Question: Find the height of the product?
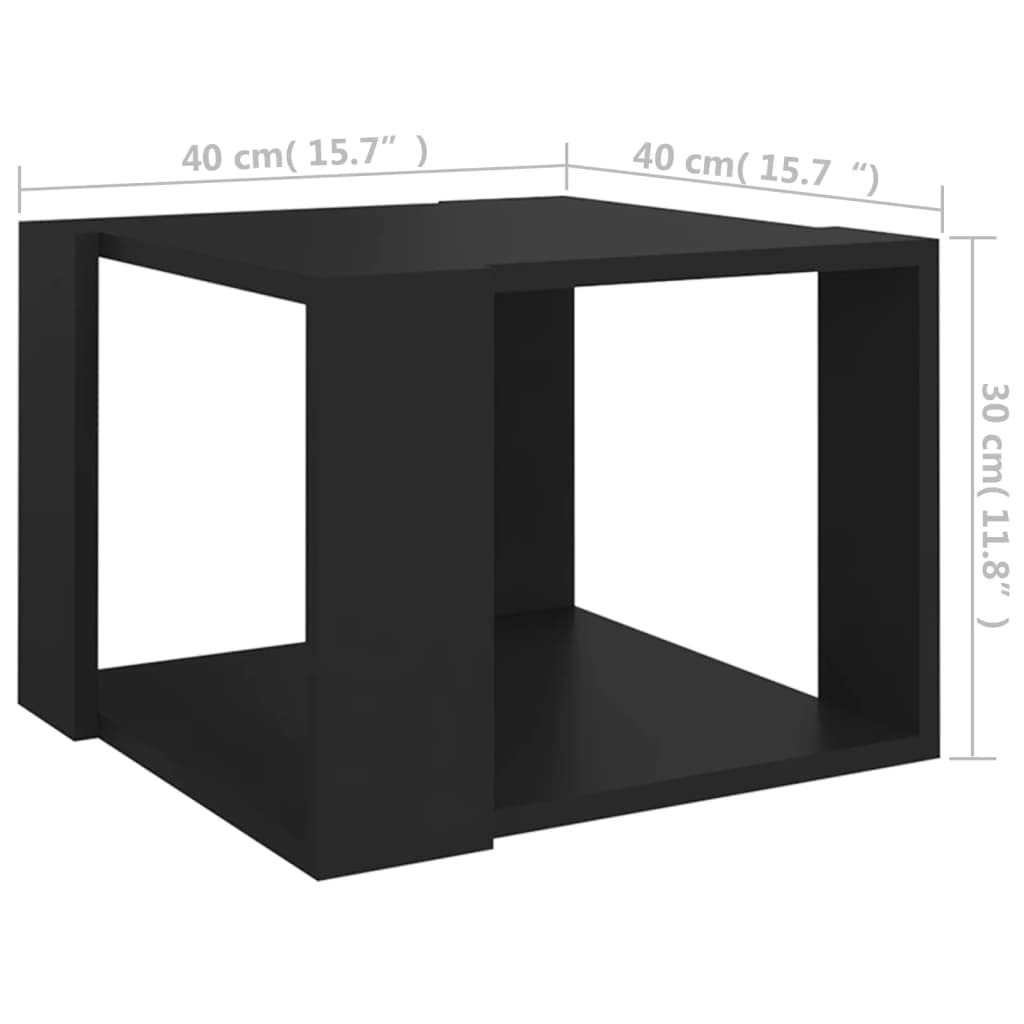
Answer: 11.8 inch